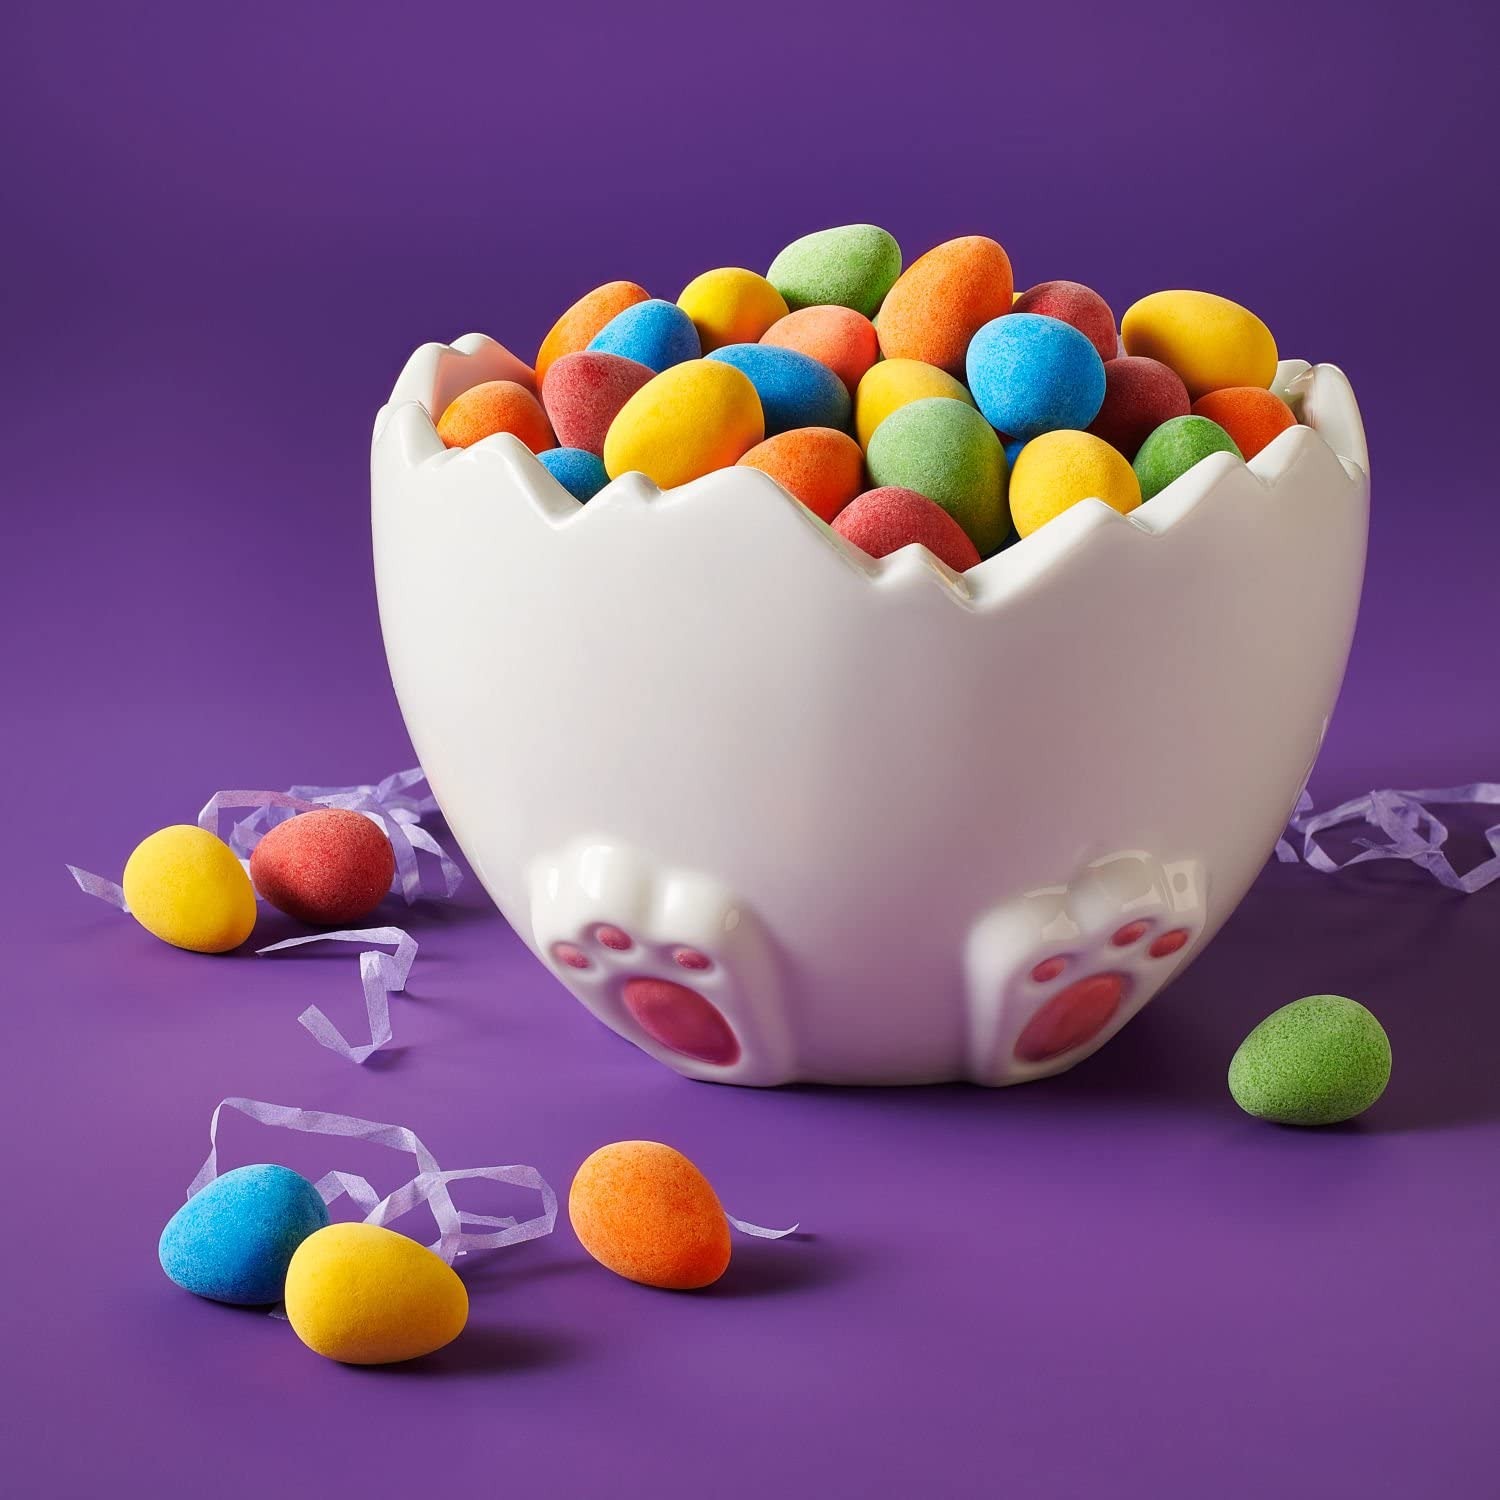
Item Name: Cadbury Easter Rainbow Mini Eggs, 36 oz Milk Chocolate Candy (18 0z Pack Of 2) in Delicious Milk Chocolate Easter Eggs with Rainbow Coating – Easter Chocolate Eggs for Stocking Stuffers, Easter Baskettundras sealed bag
Bullet Point 1: Rainbow Milk Chocolate Cadbury Mini Eggs. Also Included are BONUS complimentary Easter Themed Buttermints!
Bullet Point 2: Have Fun Decorating Your Desserts: With lovely colors that add a touch of fun to your holidays, this easter basket candy is an ideal choice for decorating your desserts, cupcakes, cookies or cakes!
Bullet Point 3: DELICIOUSLY MADE - Delightful milk chocolate eggs with delicious, crisp sugar shells in a rainbow of colors perfect for Easter candy dishes, Easter baskets, party favors, lunch boxes and movie night snacking
Bullet Point 4: Bring crisp, crunchy CADBURY milk chocolate in a rainbow of crisp sugar shells to birthday celebrations and Mother's Day parties throughout the springtime season
Bullet Point 5: PERFECT GIFT- This Candy Coated Chocolate are perfect for Easter favorite, candy buffets, party decorations, gatherings or events. Share the joy with family and friends this Easter
Product Description: Look no further for the perfect Easter candy than RAINBOW CADBURY MINI EGGS milk chocolate candy. These premium chocolate eggs are coated with crisp sugar shells in a rainbow of pastel colors, making them the perfect addition to Easter baskets, candy bowls and seasonal décor. These treats make it easy to fill lunch boxes, snack cabinets and movie night snack collections with delicious Easter candy everyone will love. Fill your Easter baskets and plastic eggs with small bags of these milk chocolate candies to treat yourself and those closest to you with a delectable crunchy, smooth candy. Preparing for an Easter egg hunt? Nothing could be better for the occasion than CADBURY rainbow MINI EGGS milk chocolate morsels, which are the perfect size to place inside your plastic eggs. No one involved in the hunt will want to stop searching once they find out what the delicious prize is. If you want to mix it up even more this Easter, try giving your favorite brownies, cupcakes, cookies or pies a bit of a crunch by topping them with premium chocolate rainbow eggs candy. Let cool, serve to loved ones and wait for the recipe requests to pour in! Each order includes TWO full pounds -- 32oz of Rainbow Milk Chocolate Cadbury Mini Eggs. Also Included are BONUS complimentary Easter Themed Buttermints! Get this Seasonal Treat while it lasts!
Value: 36.0
Unit: Ounce

Price: 11.99